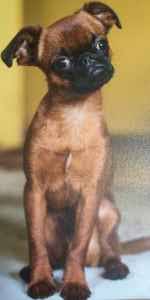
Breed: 209-n000042-Brabancon_griffo